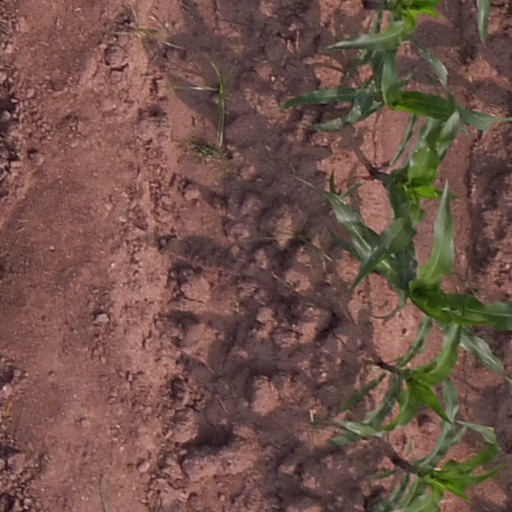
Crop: maize; corn